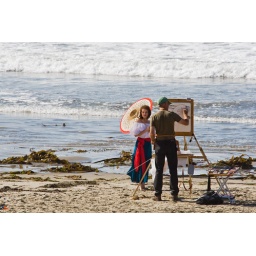
5 of 5 Painter Bill Hosner with his beautiful female subject Victoria in Spanish dress